Intersex rights in Germany

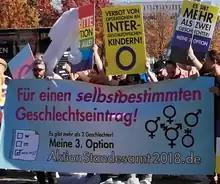
13 October 2018: protest for third gender in front of the Bundeskanzleramt

In June 2016, Germany's High Court ruled that German law would not allow entry of a third option of "inter" or "diverse" in the birth registry. The High Court said it found no violation of the plaintiff's basic rights since intersex people have been able since 2013 to leave the gender entry in German birth registries blank. In November 2017, the German Constitutional Court ruled that civil status law must allow a third gender option. Open sex entries don't "reflect that the complainant does not see themself as a genderless person, but rather perceives themself as having a gender beyond male or female". This ruling was followed in August 2018 by a cabinet decision to create a new sex classification, "diverse", for intersex people only. This has been criticized for failing to address concerns about medical interventions, and for failing to make this non-binary gender category available to non-intersex people. The proposal was approved by the Bundestag in December 2018. On 22 December 2018, the adopted act entered into force, allowing the choice for intersex people (both at birth and at a later age) between "female", "male", "diverse" and no gender marker at all. In case of a change later in life, first names can also be changed. In the meantime, an appeals court had held that a nonbinary status must also be open to non-intersex non-binary people; the adopted act does not address this category of people and their situation therefore remains unclear pending additional case-law.